Subordinationism

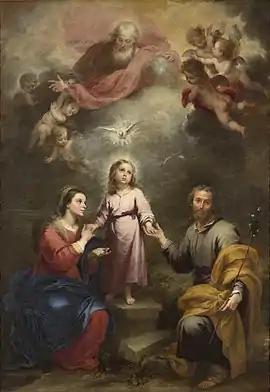
The "Heavenly Trinity" joined to the "Earthly Trinity" through the Incarnation of the Son – "The Heavenly and Earthly Trinities" by Murillo

Subordinationism is a Trinitarian doctrine wherein the Son (and sometimes also the Holy Spirit) is subordinate to the Father, not only in submission and role, but with actual ontological subordination to varying degrees. It posits a hierarchical ranking of the persons of the Social Trinity, implying ontological subordination of the persons of the Son and the Holy Spirit. It was condemned as heretical in the Second Council of Constantinople.